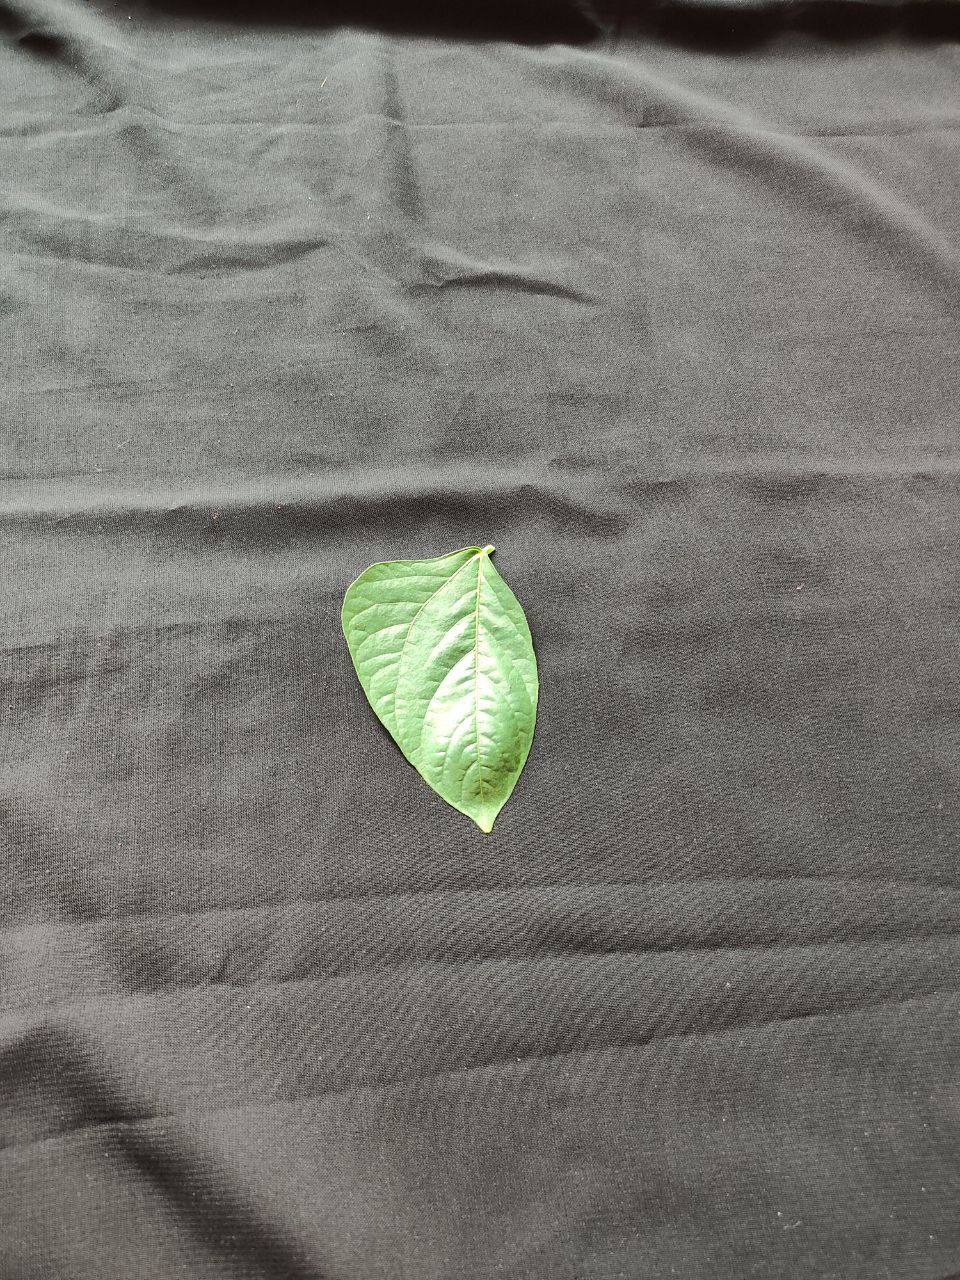
Crop: cowpea
Leaf condition: Fresh Leaf